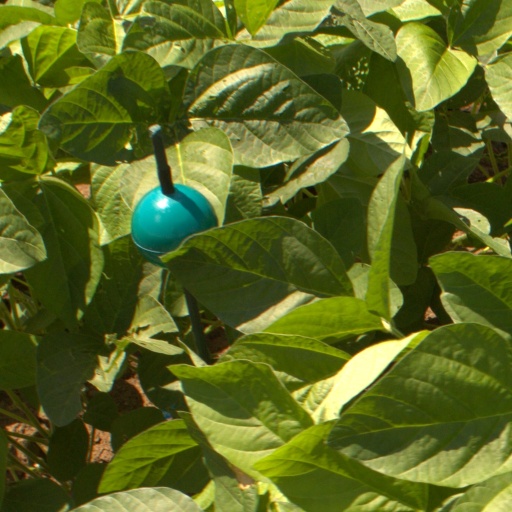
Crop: soybean